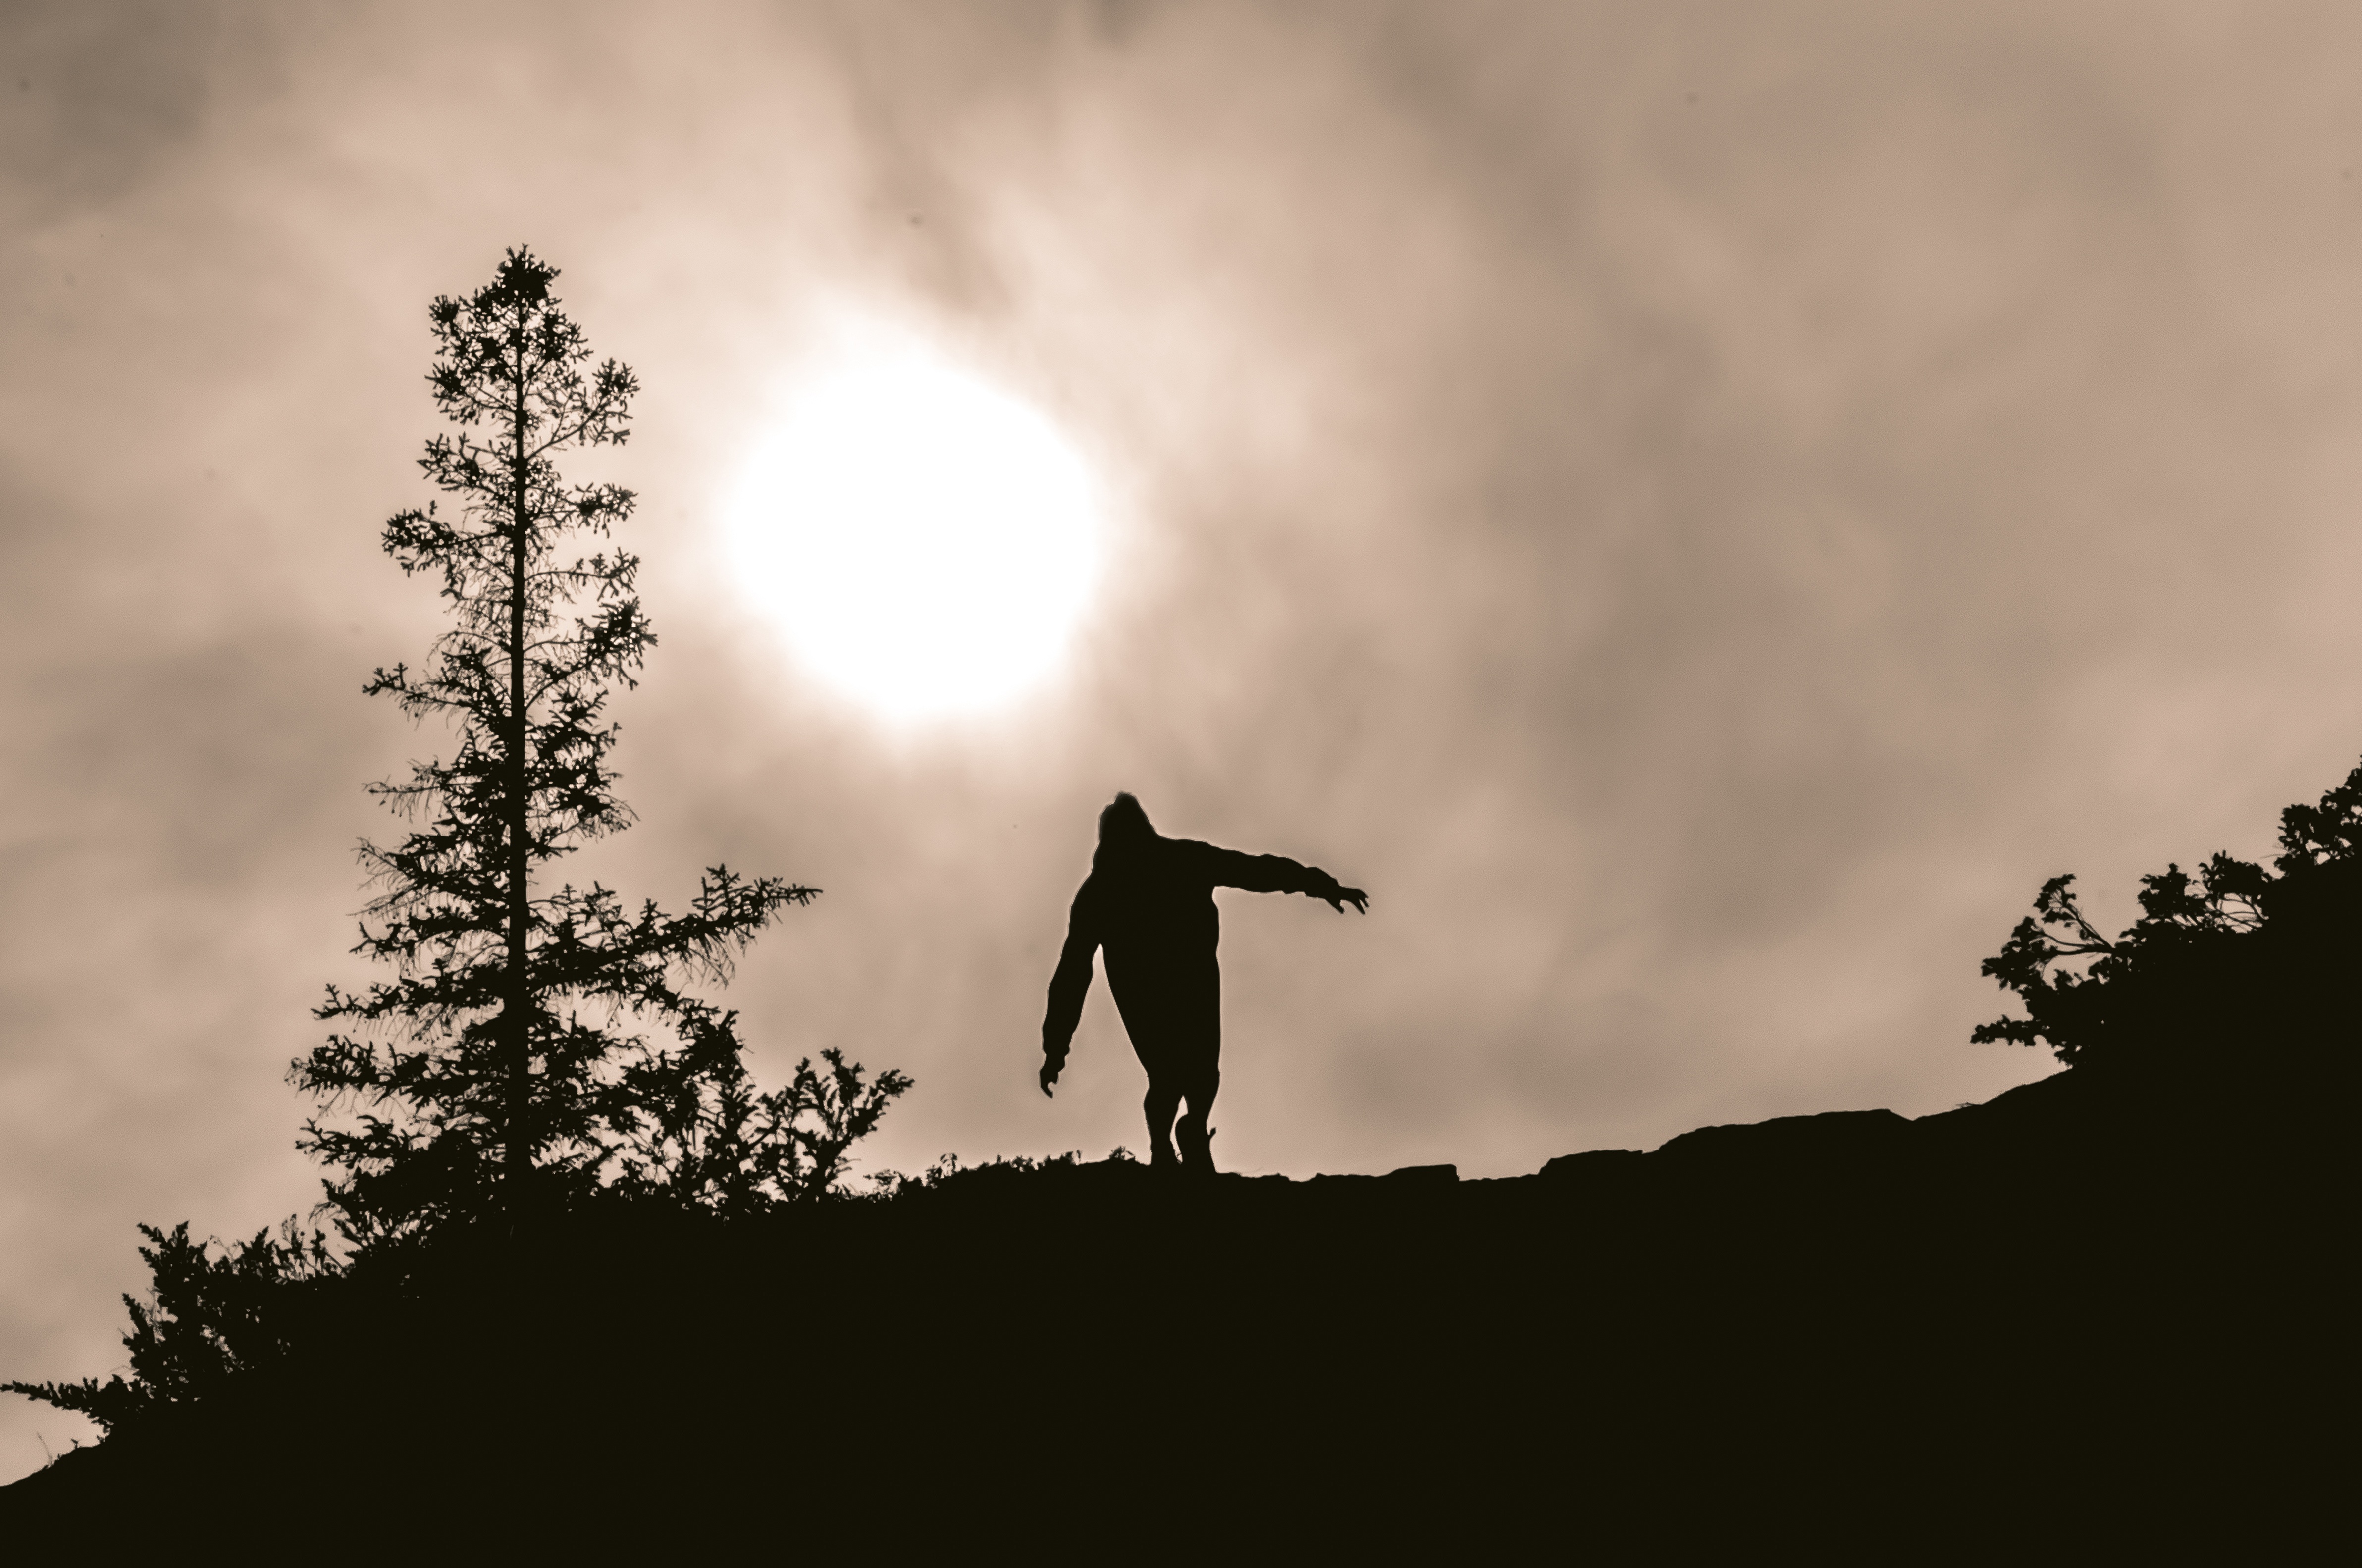
tree, nature, silhouette, cloud, people, sky, sunset, sunlight, morning, dusk, shadow, darkness, trees, clouds, atmospheric phenomenon, atmosphere of earth